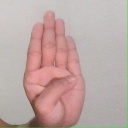
अक्षर: ब